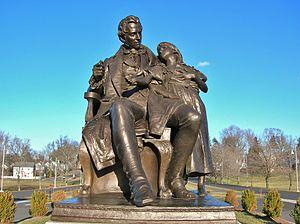
L'École américaine pour les sourds est la plus ancienne école pour les sourds des États-Unis. Elle a été fondée le 15 avril 1817 à Hartford, Connecticut par Thomas Hopkins Gallaudet et Laurent Clerc.